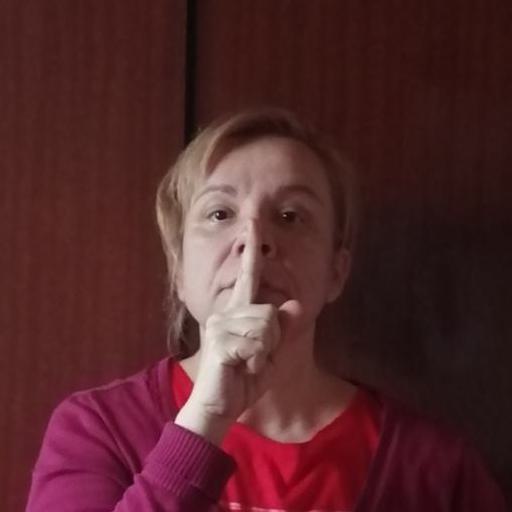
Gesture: mute